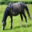
Label: horse